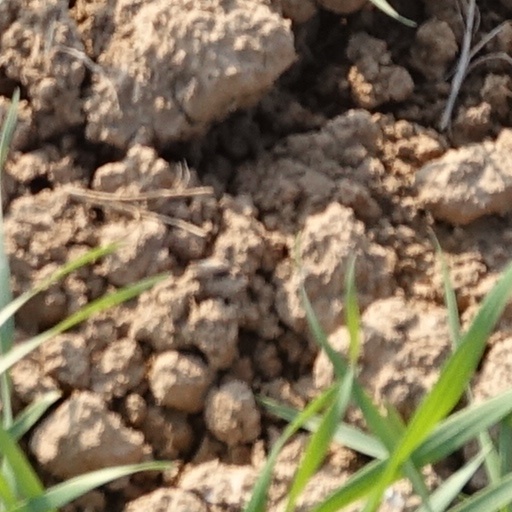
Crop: wheat